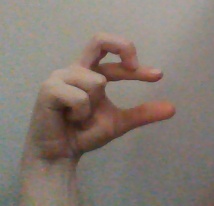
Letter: thal